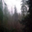
Label: forest